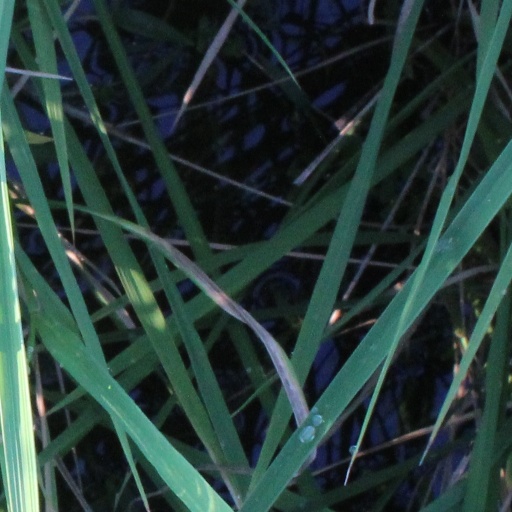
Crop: rice